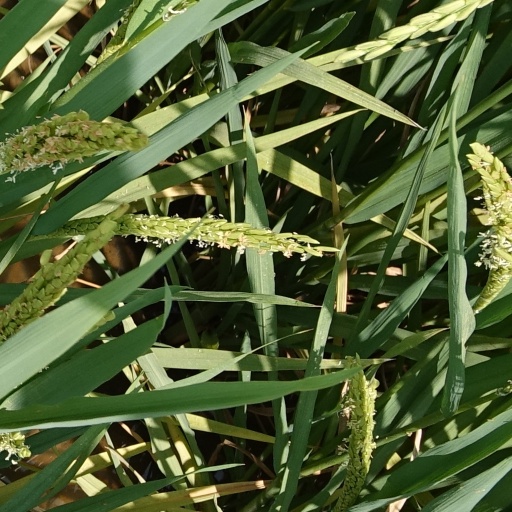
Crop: rice